Don Bennett (politician)

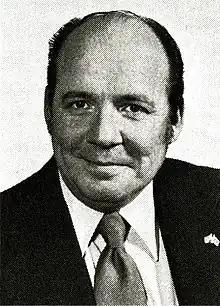
Don Bennett

Donald J. Bennett (May 6, 1931 – August 30, 1987) was a United States military officer, politician, and a businessman.